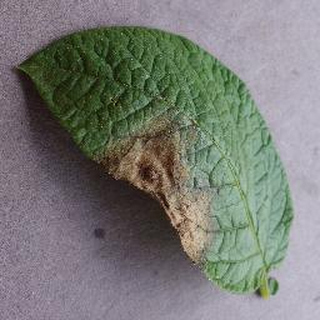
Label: potato_late_blight